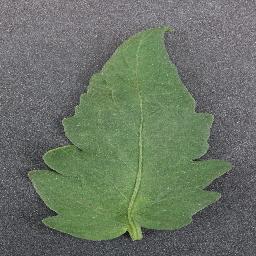
Label: Tomato___healthy